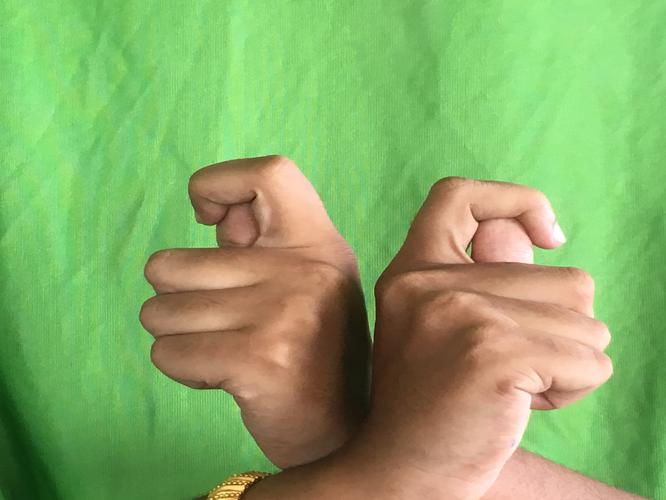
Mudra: Berunda
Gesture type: double_hand